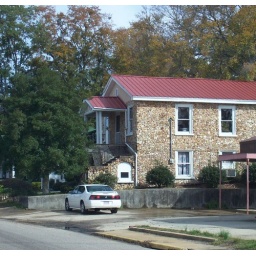
a rock house in Rockford, Alabama